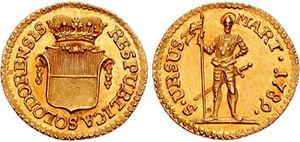
Ours de Soleure est un chrétien romain du IIIᵉ siècle vénéré en tant que saint. Il est le patron de la principale église catholique de Soleure, en Suisse, où se trouve son corps. Il a été associé très tôt à la Légion thébaine et à Victor de Soleure, dans le Martyrologe, par exemple. La Vie d’Ours, écrite par Eucher de Lyon au Vᵉ siècle, raconte qu’Ours fut torturé et décapité sous l’empereur Maximien Hercule et le gouverneur Hyrtacus vers 286 pour avoir refusé d’adorer des idoles.